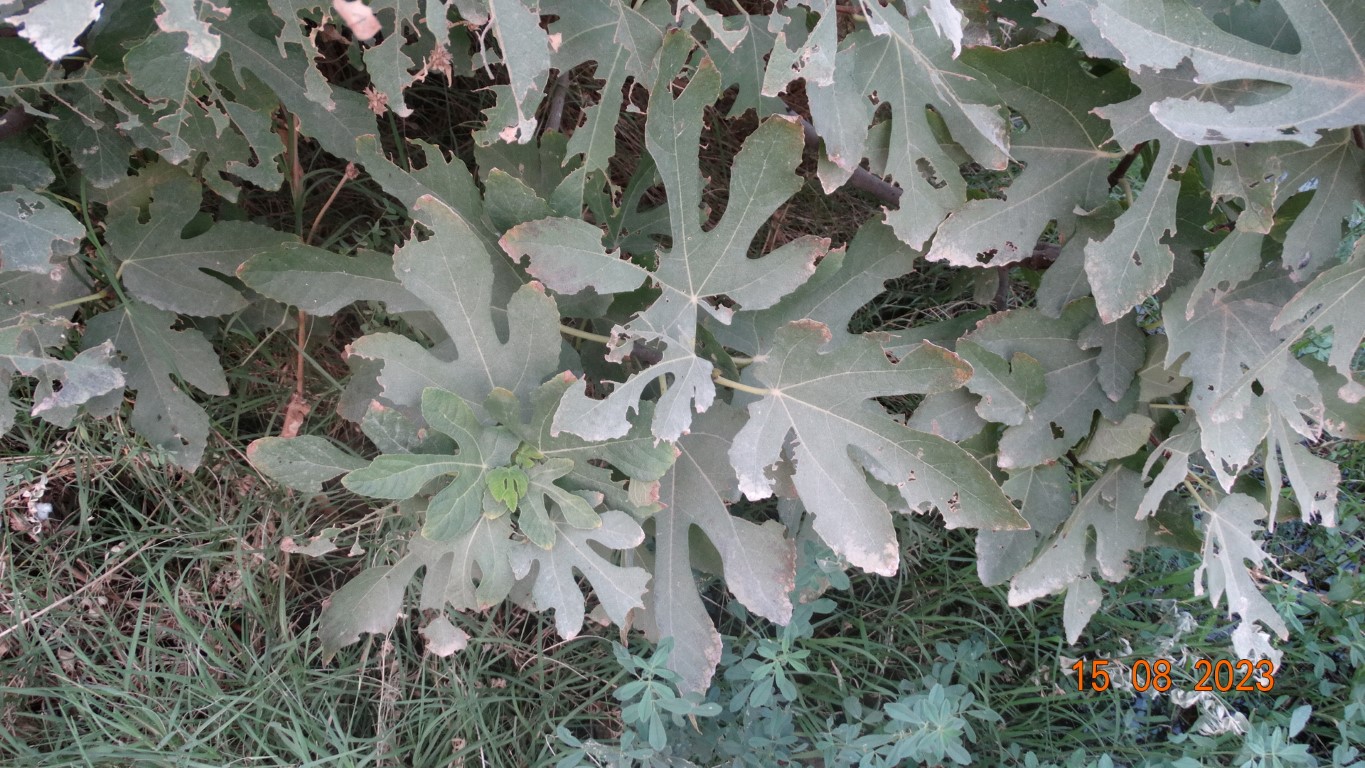
Label: infected